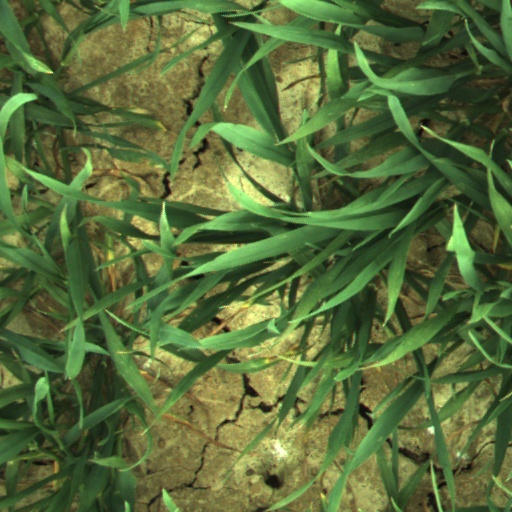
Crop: wheat